Prichard, Alabama

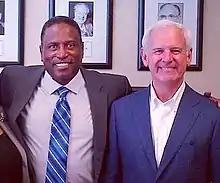
Mayor Jimmie Gardner with US Representative Bradley Byrne in 2016

The current mayor of Prichard is Jimmy Gardner. Gardner was elected mayor in the 2016 municipal elections, defeating incumbent mayor Troy Ephriam.